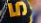
Number: 5